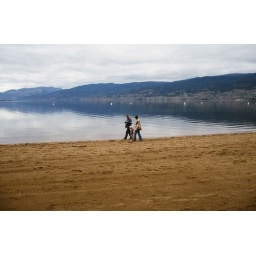
A random family walking on the beach in Penticton.